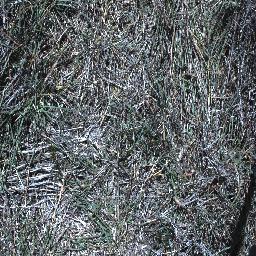
Label: negative